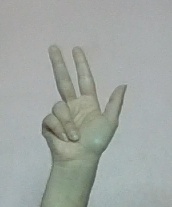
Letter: al